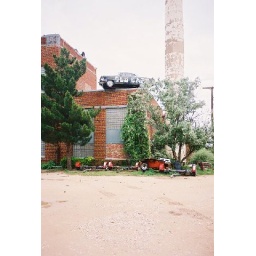
53 or 54 Caddy on the roof of an old building in La Mesa, Texas